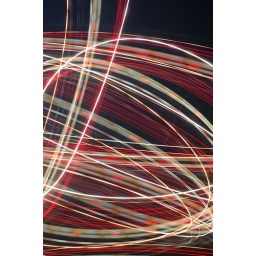
walking home i opened the shutter and jiggled the camera around as a car passed